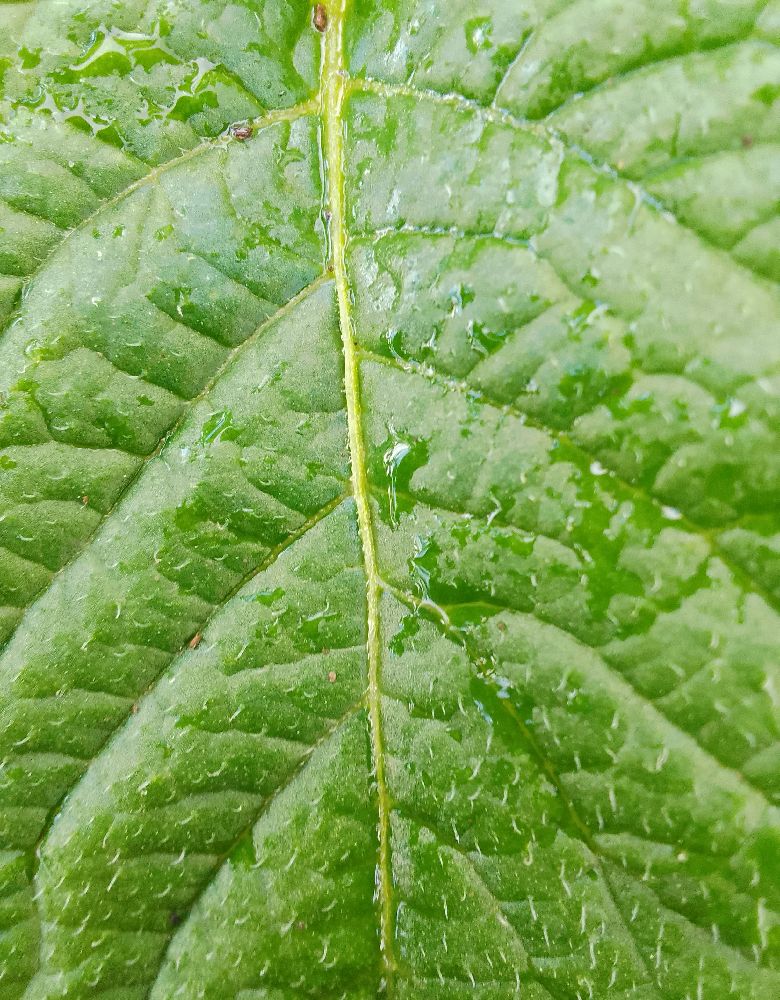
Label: Healthy